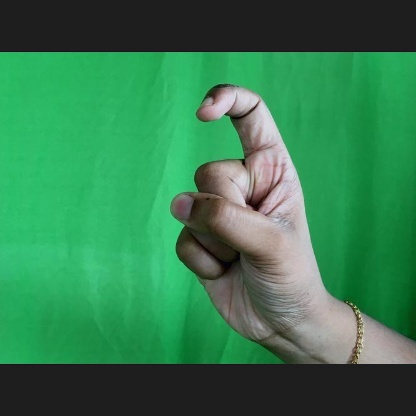
Mudra: Tamarachudam